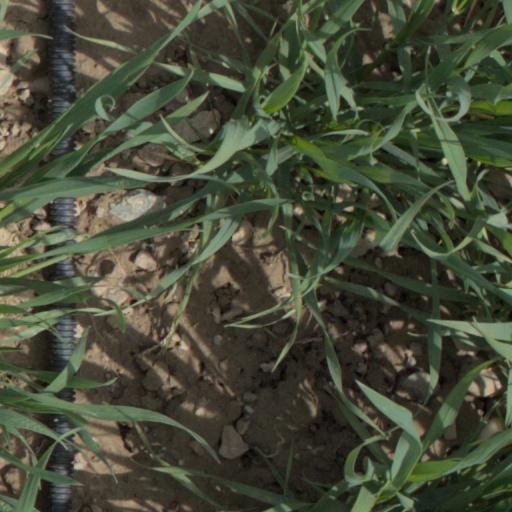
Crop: wheat